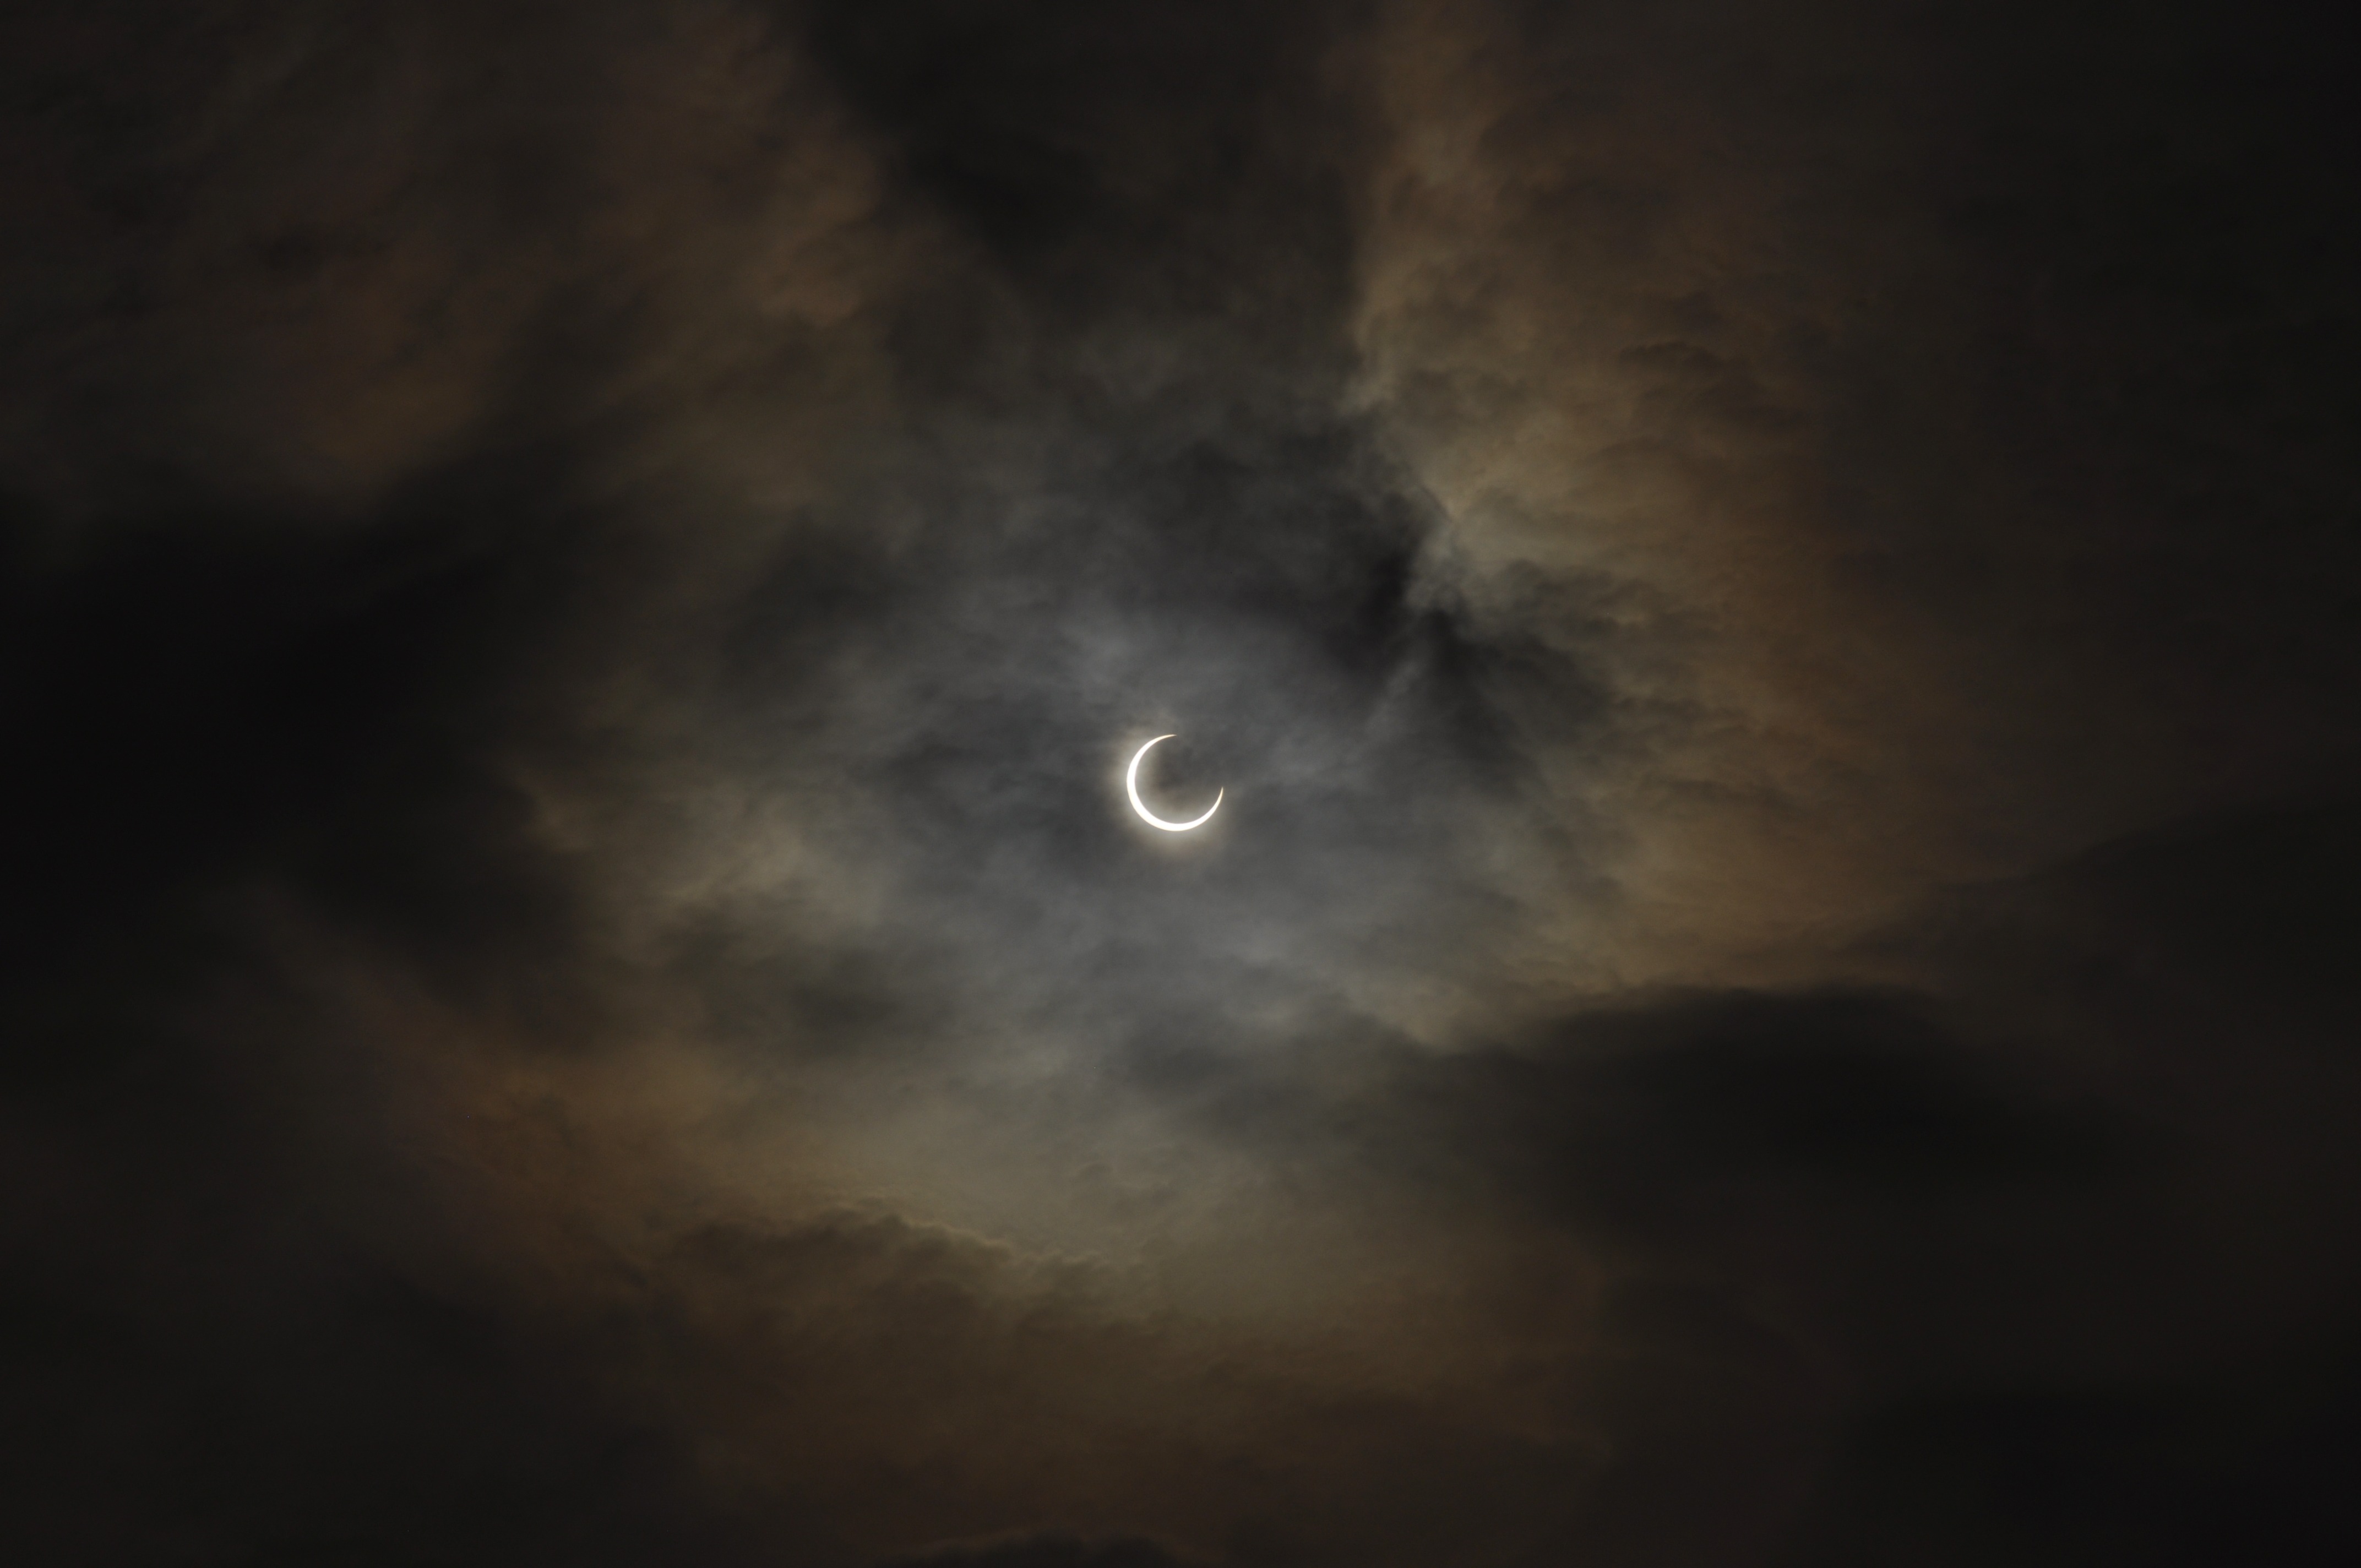
cloud, sky, night, sunlight, atmosphere, darkness, japan, moon, moonlight, outer space, 2012, astronomy, astronomical object, total solar eclipse